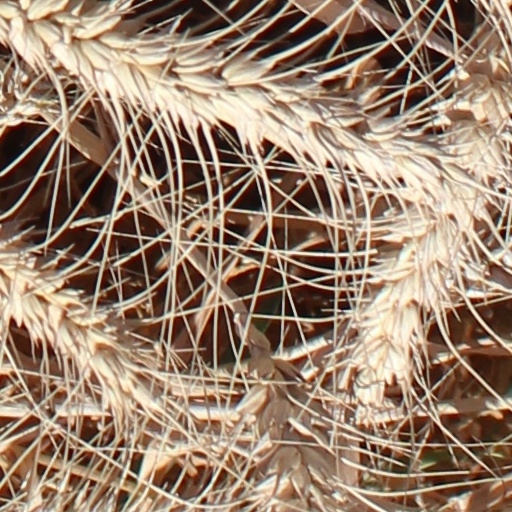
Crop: wheat